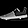
Label: Sneaker